Michelle Kwan

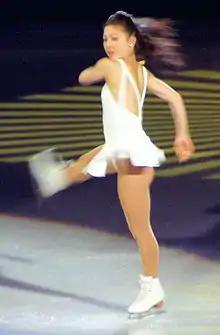
Kwan skating to "Fallin'" in the 2004 World Figure Skating Championships in Dortmund, Germany

Kwan and Carroll decided to end their coaching relationship two days before the start of the 2001 Skate America competition. In interviews, Kwan said she needed to "take responsibility" for her skating. Coachless, Kwan arrived at the 2002 U.S. Championships in Los Angeles amid the media's scrutiny over her separation with Carroll and her season's inconsistencies. Kwan won the competition with a revived "Rachmaninoff" short program and a new "Scheherazade" program for her free skate, securing a place on the 2002 Olympic team. Joining her on the team were Sasha Cohen (second) and Sarah Hughes (third). The 21-year-old Kwan and Russia's Irina Slutskaya were favorites to win the gold. Kwan led after the short program, followed by Slutskaya, Cohen, and Hughes. In the free skate, Kwan two-footed her triple toe loop combination and fell on her triple flip, while Sarah Hughes skated a clean program. Kwan won the bronze medal behind Hughes and Slutskaya. Kwan's final event of the season was the 2002 Worlds, where she won the silver medal behind Slutskaya.